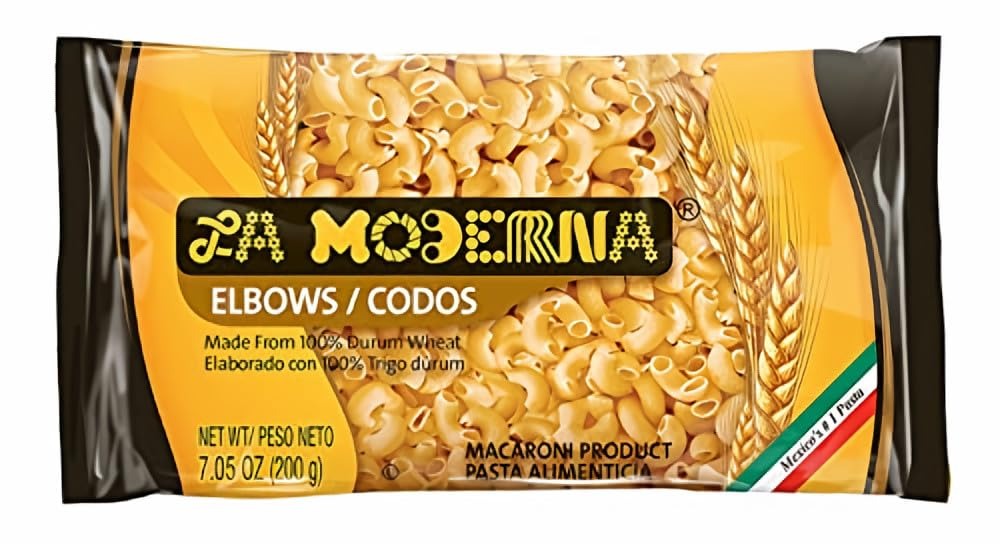
Item Name: La Moderna Elbow Pasta, 7-ounces (Pack of20)
Bullet Point: Special Orders CANNOT be cancelled, returned or refunded.
Product Description: Goya La Moderna Medium Elbow Pasta, 7 Ounce -- 20 per case. All kinds of shapes and consistencies for all kinds of recipes. Our pastas are great as a dish and perfect for various South American soups.
Value: 140.0
Unit: Ounce

Price: 0.5